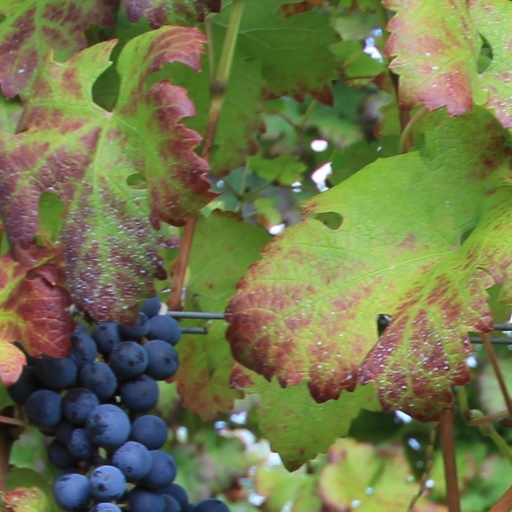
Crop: grape